Zaynab bint Ali

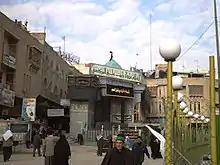
Zaynab reputedly witnessed the Battle of Karbala unfold from al-Tall al-Zaynabiyya.

On the morning of Ashura, Husayn organized his supporters, some seventy-two men, and then spoke to the enemy lines and asked them why they considered it lawful to kill Muhammad's grandson. The Umayyad commander al-Hurr ibn Yazid al-Tamimi defected to Husayn's side, probably after this speech. The Umayyad army then showered the camp with arrows, thus commencing the battle which lasted from morning till sunset and consisted of incidents of single combat, skirmishes, assaults, and retreats. The army also set Husayn's tents on fire, although al-Tabari believes that the tent of Husayn's wives (and children) was spared, adding that the Umayyad commander Shamir ibn Dhi al-Jawshan was dissuaded by other soldiers from setting that tent aflame.